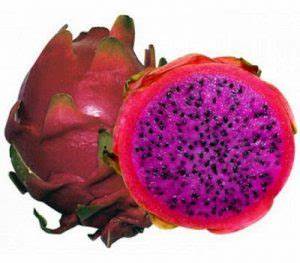
Label: Dragonfruit